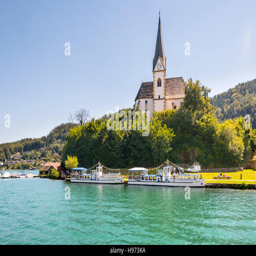
vintage tourist boats at the church waiting for passengers